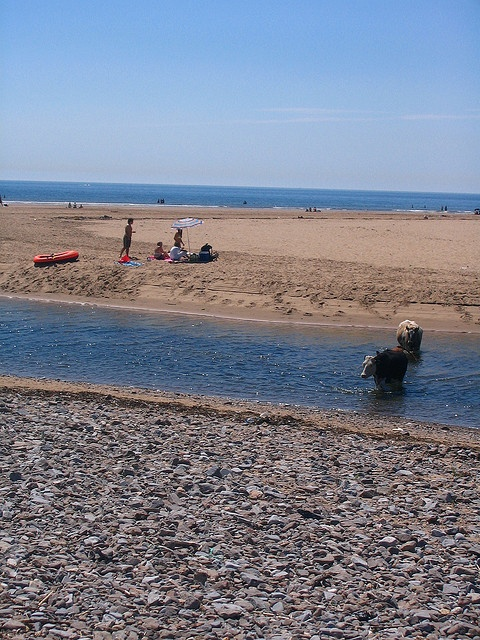
a couple of animals play in a watering hole
There are people on the beach by the water.
Two cows walking across a small stream with a small group of people behind them closer to the ocean.
Very few people are at a rocky beach.
a cow walking through the water next to a beach